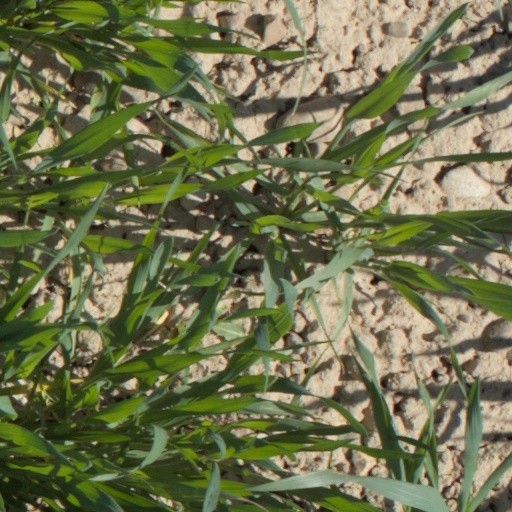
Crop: wheat